Shakespeare (Mercurian crater)

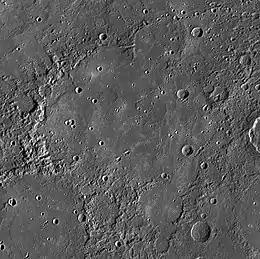
MESSENGER WAC mosaic

Shakespeare is a 370 km diameter impact basin in the Shakespeare quadrangle of Mercury, which is named after this crater. It is located at 48.1°N, 152.3°W and is named after playwright William Shakespeare. The crater was first imaged by Mariner 10 in 1974.